1 New York Street

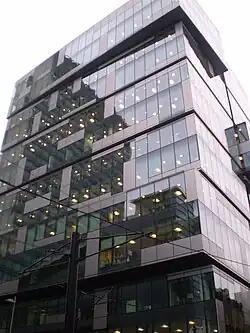

1 New York Street is a high-rise office building in Manchester city centre, England. Designed by Denton Corker Marshall, the building is situated on Mosley Street opposite 38 and 42 Mosley Street. The building opened in 2009 with Bank of New York Mellon as its main tenant. It's a prominent address in the city and is known for its central location and accessibility. It's within walking distance of many of Manchester's attractions, restaurants, shops, and public transportation options. The total floor area of the building is 113,300 sq ft, and the building itself is typically used for office space for various businesses and organisations.